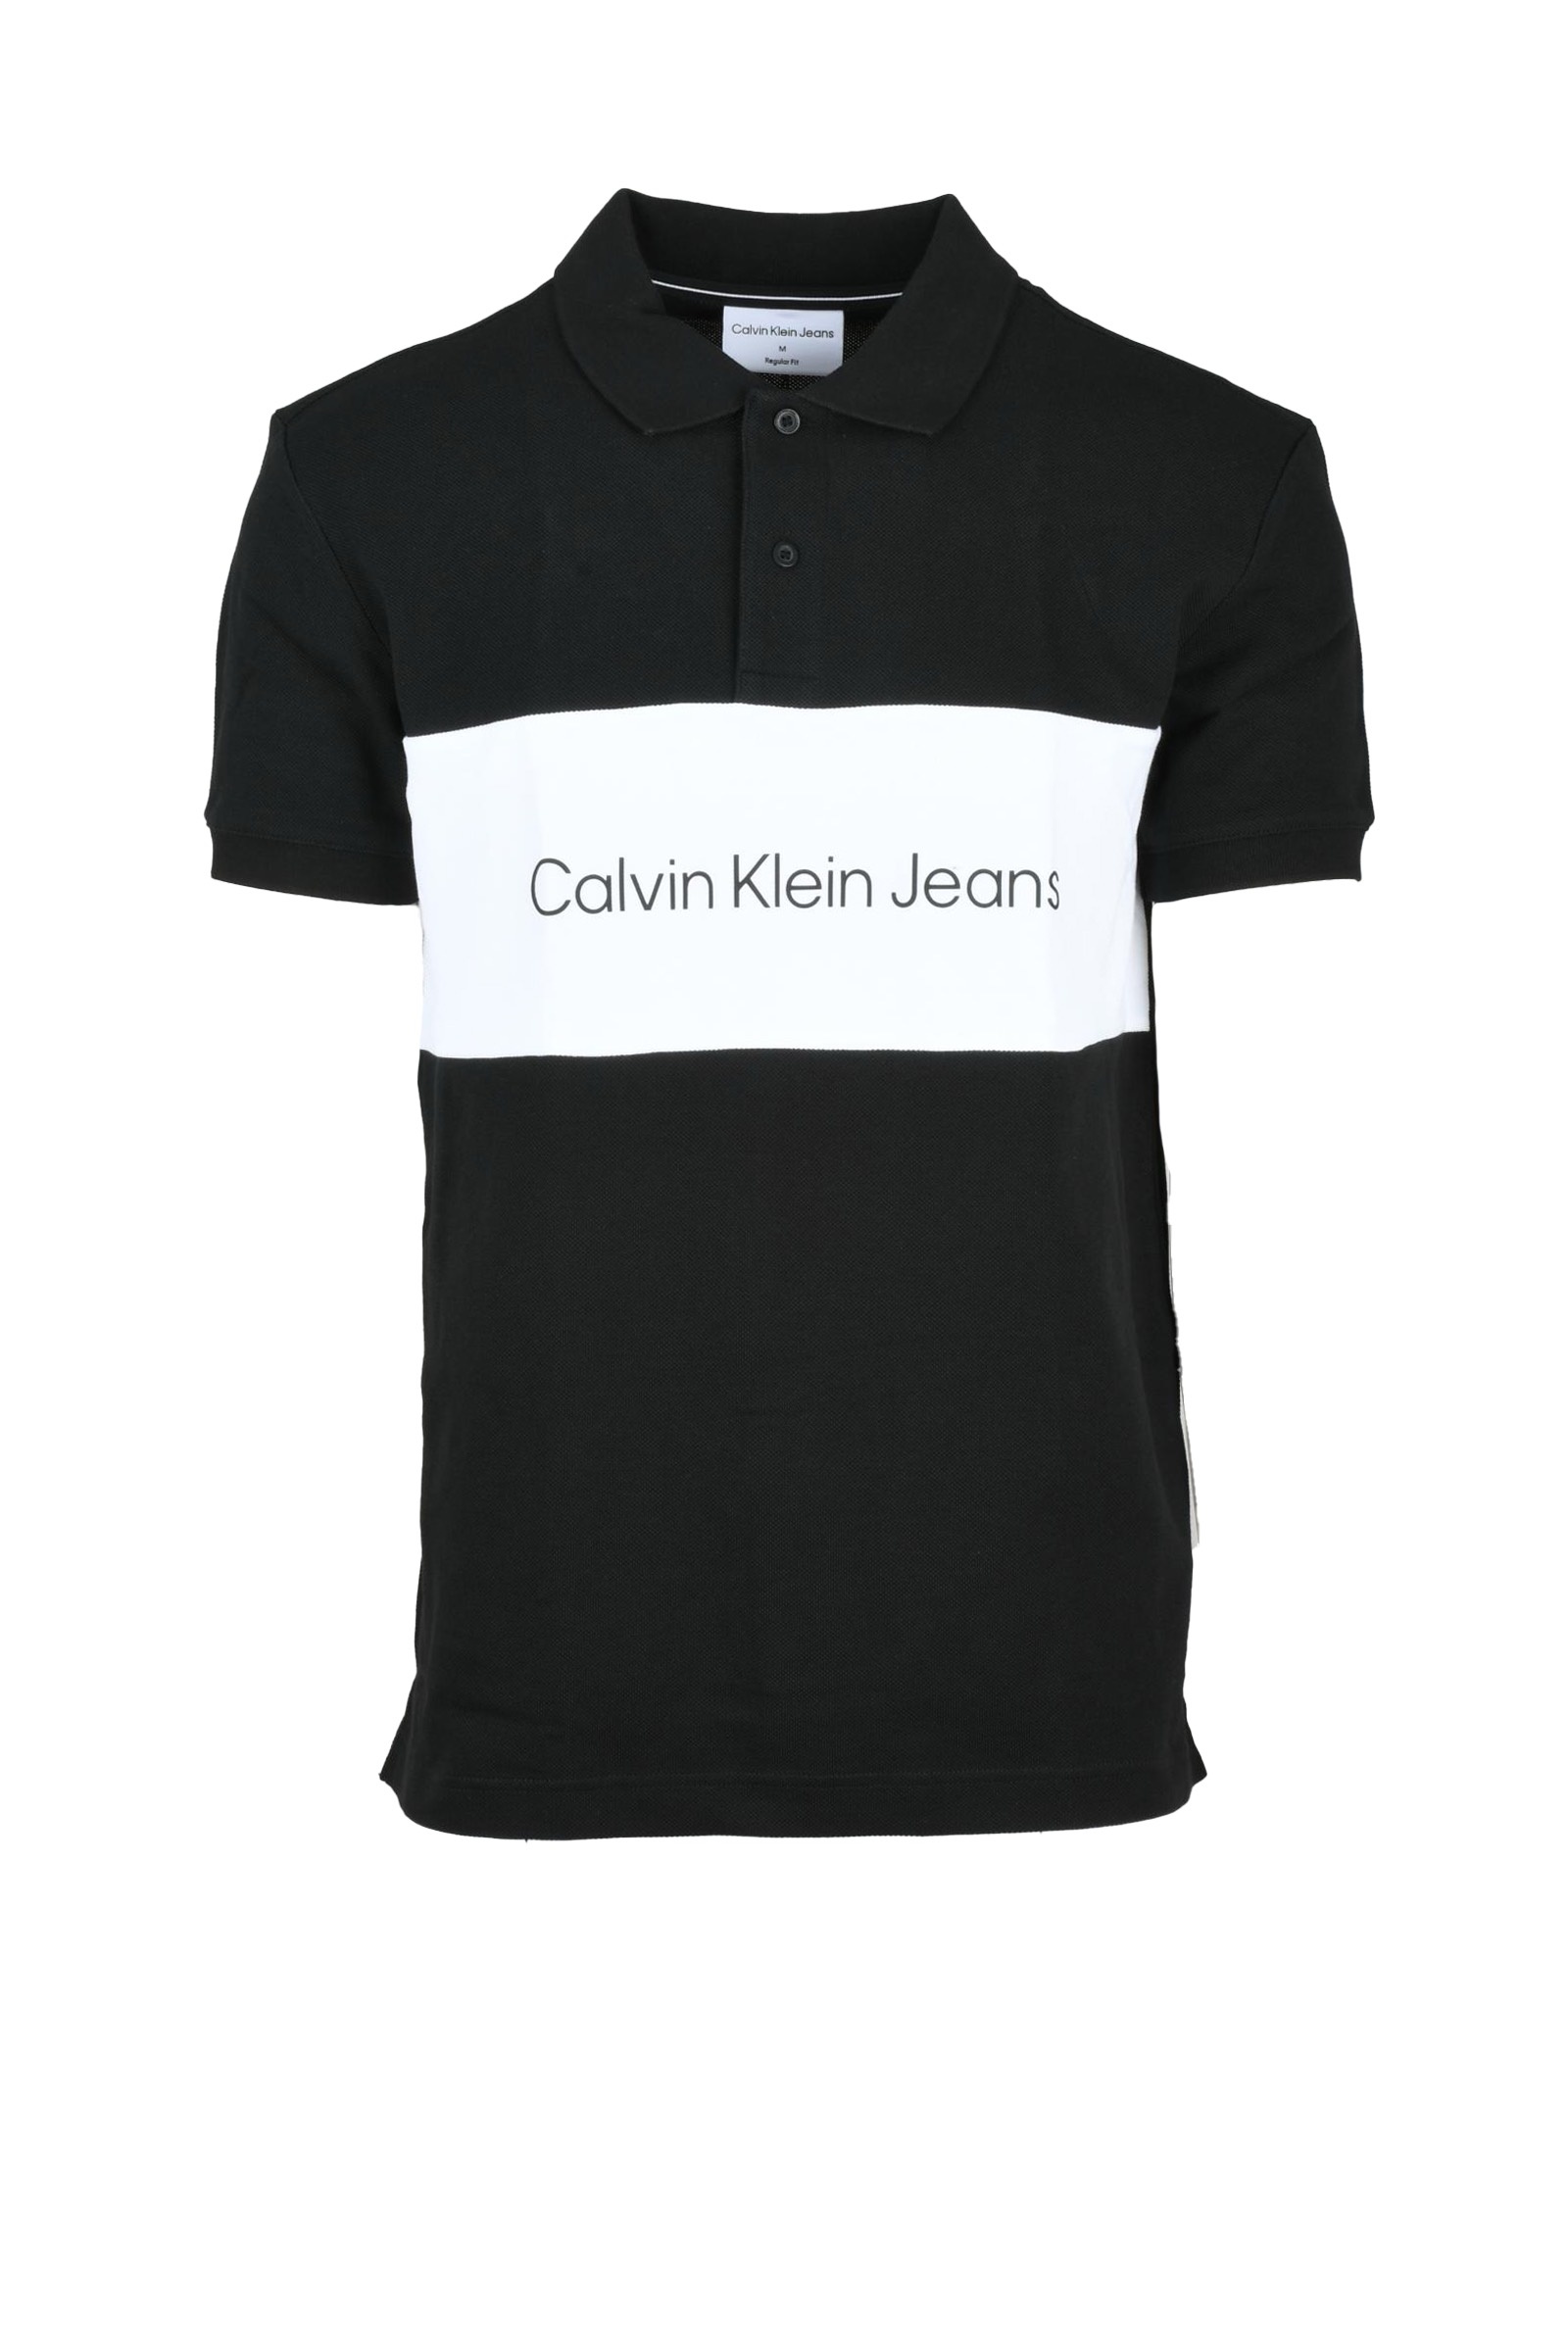
Calvin Klein Jeans Polo
100% Cotone MODELLO: Polo
Brand: CALVIN KLEIN JEANS
Category: Apparel & Accessories > Clothing > Clothing Tops > Polos